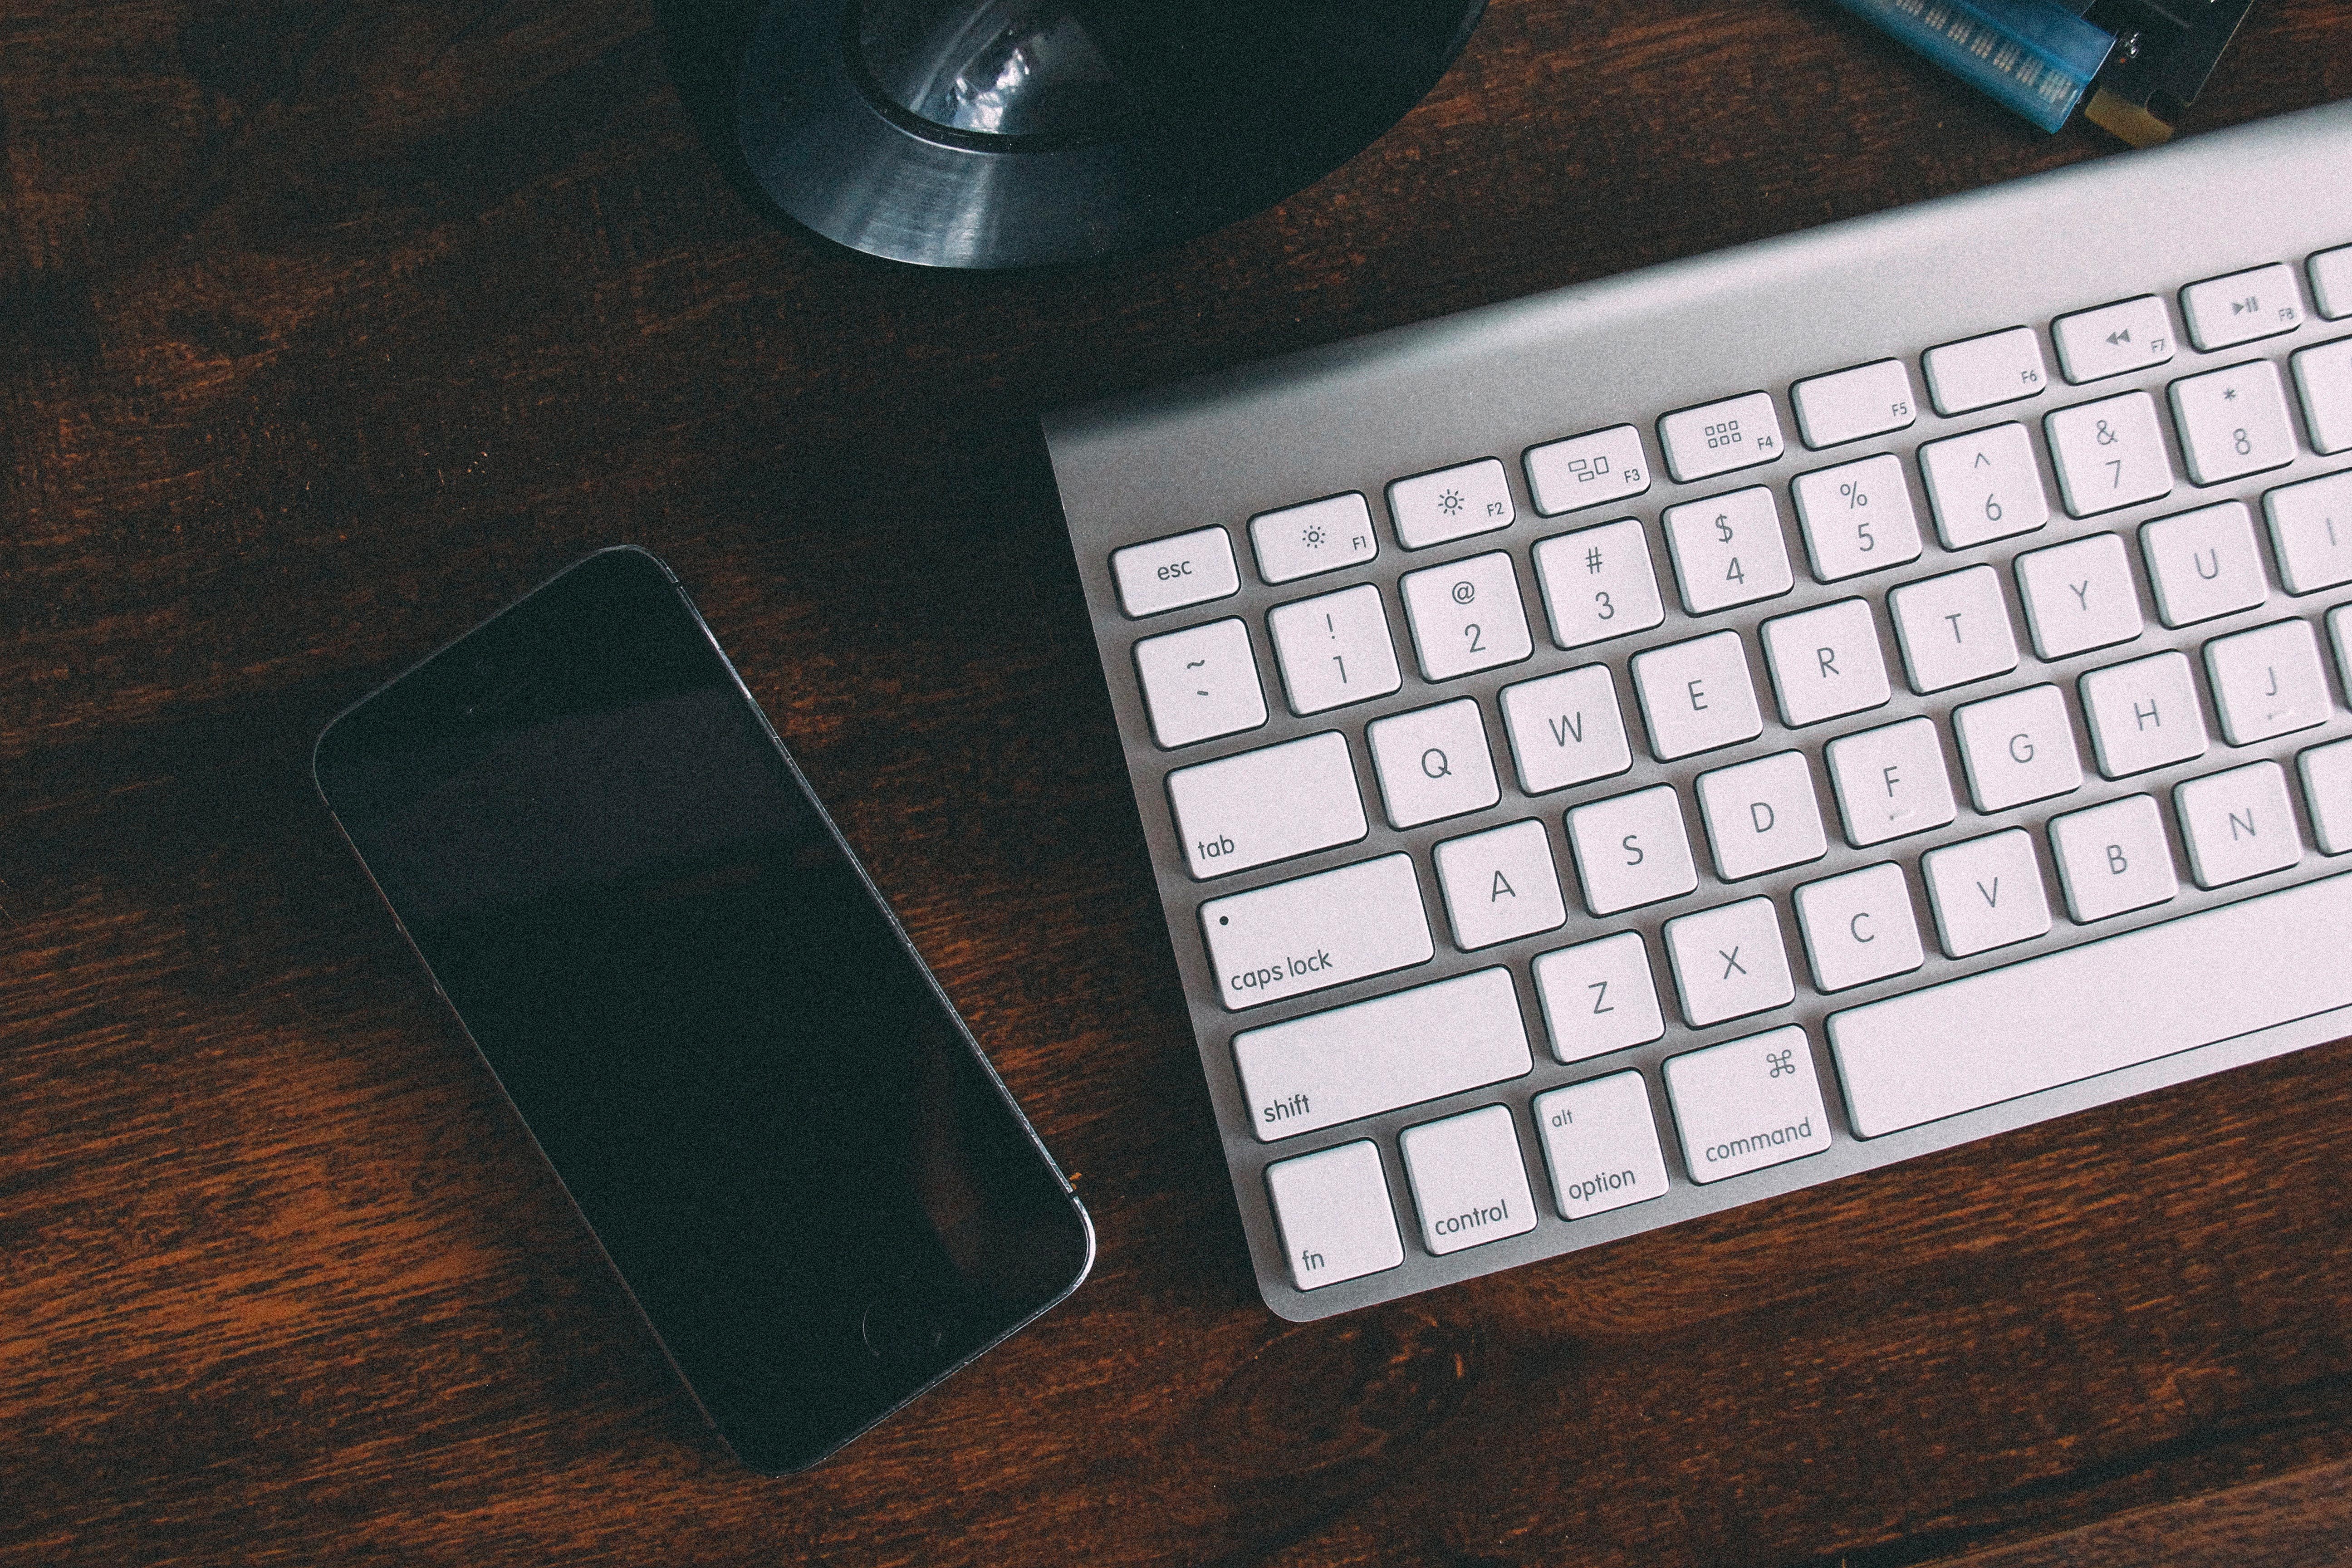
iphone, desk, smartphone, mobile, keyboard, technology, office, business, black, multimedia, computer keyboard, electronic device, musical keyboard, electronic instrument